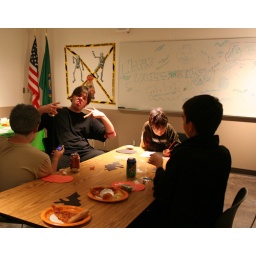
Boys, sitting around and eating